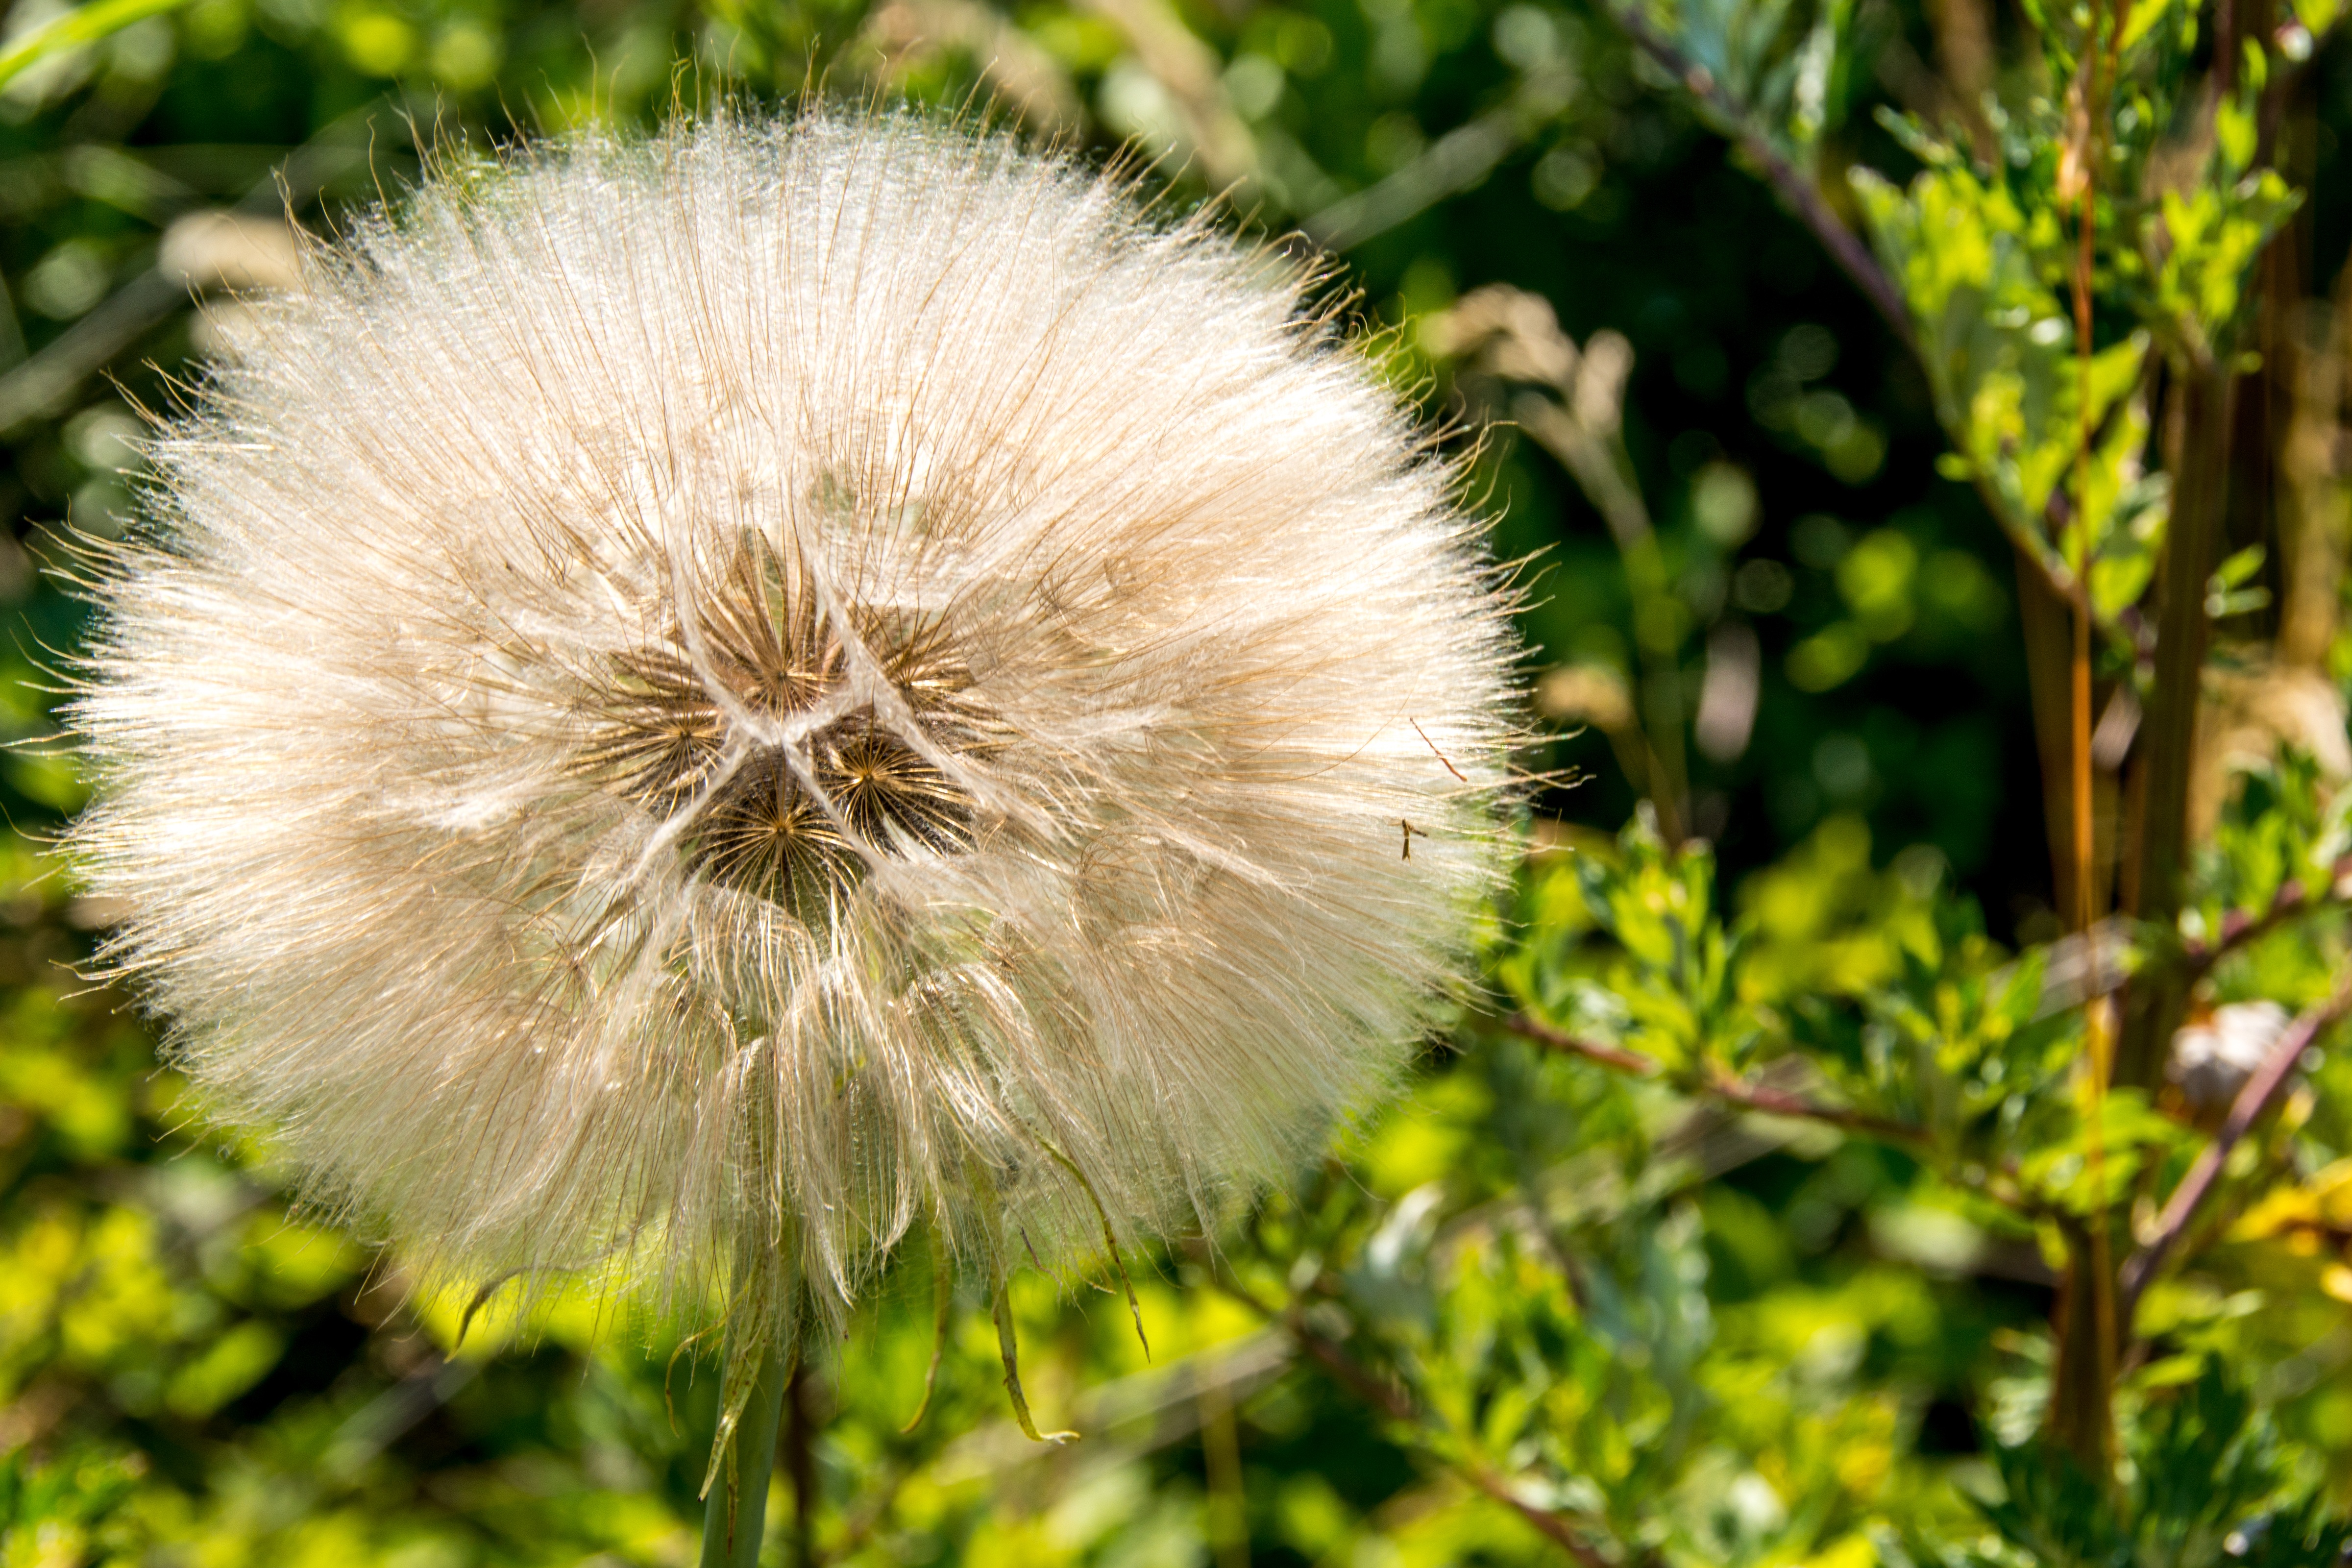
landscape, nature, grass, wilderness, light, plant, white, field, meadow, dandelion, sunlight, seed, flower, bloom, wind, summer, pollen, green, macro, park, botany, garden, flora, fauna, wildflower, close up, thistle, soft, out, quiet, blow, fragile, frisch, tender, macro photography, flowering plant, daisy family, plant stem, land plant